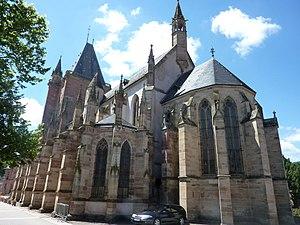
Collégiale Saint-Florent de Niederhaslach